History of jewellery in Ukraine

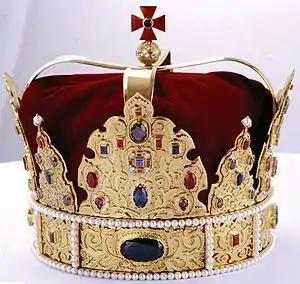
Crown of the Kingdom of Galicia–Volhynia

A further stage of development of jewellery art in Ukraine happened under the period of Polish-Lithuanian State rule and is characterized by the expansion of a new style of the Renaissance period. The most powerful centers of jewellery making at the time were Lviv, Kyiv, and Kamianets-Podilskyi. Lviv was the leading center for a substantial period of time. The main feature of Renaissance jewellery in Ukraine was technical sophistication using ancient decorative elements. Some of the most famous Ukrainian jewelers whom we know of today were Nykolay, Lavrentiy, Symon, A. Kasiyanovych, and H. Ostafiyevych. They worked hand in hand with Poles, Germans, Jews, Hungarians, Armenians, Italians and Scotsmen. The independent goldsmiths' guild in Lviv was founded more than four centuries ago. Jewellers of this period were involved both in the production of items for monasteries and churches, and the production of items for secular use such as dishes and jewellery. Silver belts were a specialty of the craftsmen of Lviv. They had characteristic silver or gilded engraved alternating oval and rectangular plates.